Se Korea Sinmun

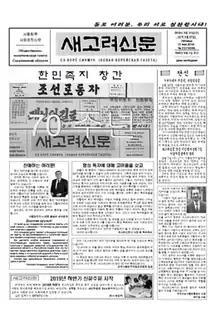
70th anniversary edition (May 31, 2019)

The Se Korea Sinmun (or ) is a weekly Korean- and Russian-language newspaper published for Sakhalin Koreans from Yuzhno-Sakhalinsk, Sakhalin Oblast, Russia. It was first published on June 1, 1949 as the Korean Worker, and later as On the Path of Lenin. It received its current name in 1991.